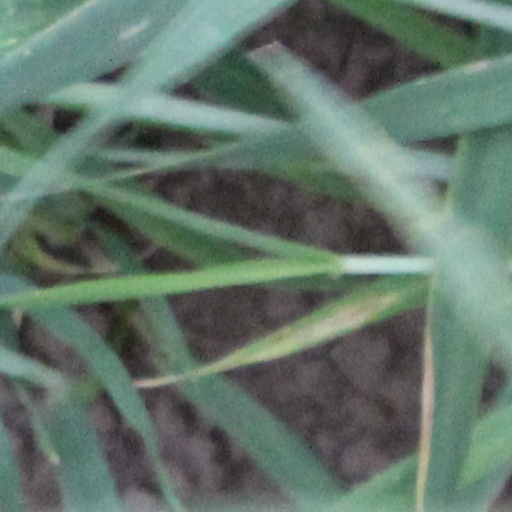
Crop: wheat